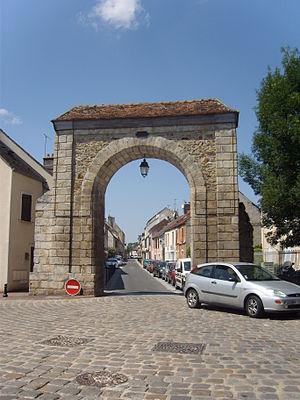
La porte basse et la rue Bertaux à Fontenay-Trésigny
Fontenay-Trésigny est une commune française située dans le département de Seine-et-Marne, en région Île-de-France.